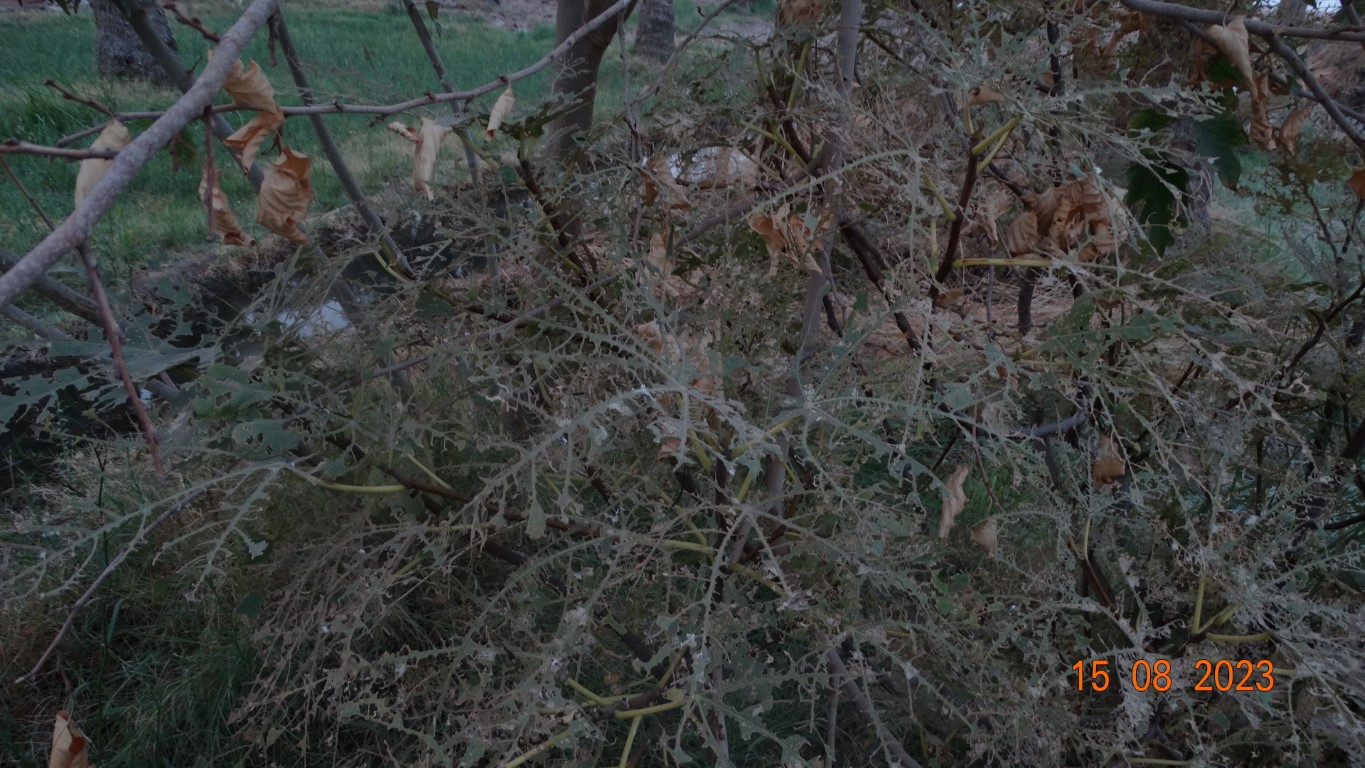
Label: infected